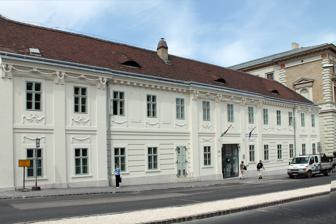
Building: Semmelweis Museum of Medical History
Country: Hungary
Year built: 1810
Museum of the history of medicine in Budapest, Hungary Semmelweis Museum, Library and Archive of the History of Medicine Semmelweis Orvostörténeti Múzeum, Könyvtár és Levéltár Semmelweis Museum in Meindl House Established 1965 ( 1965 ) Location 1-3 Apród utca, Tabán , Várkerület district , Budapest , Hungary Coordinates 47°29′36″N 19°02′36″E / 47.493352°N 19.043211°E / 47.493352; 19.043211 Type museum of the history of medicine Founder Hungarian Ministry of Health Director Benedek Varga Owner Government of Hungary Website semmelweismuseum .hu The Semmelweis Museum, Library and Archive of the History of Medicine ( Hungarian : Semmelweis Orvostörténeti Múzeum, Könyvtár és Levéltár ) is a museum, library and archive in Budapest , Hungary . It was founded in 1965, and became a department of the Hungarian National Museum in 2017. The museum is located in the 18th-century house where Ignaz Semmelweis was born in 1818. The exhibition covers the development of healthcare in Hungary and the main stages in the history of medicine in Europe . Meindl House Joseph Semmelweis, grocer and the father of Ignaz Semmelweis. Meindl House is an 18th-century building at the foot of Várhegy (Castle Hill) in the Tabán neighbourhood, near the Danube river (the present address is no. 1-3 Apród utca). The house is a listed national monument due to its architectural significance and being the birthplace of Ignaz Semmelweis, an early pioneer of antiseptic procedures. Described as the "saviour of mothers", Semmelweis discovered that the incidence of childbed fever could be drastically reduced by requiring hand disinfection in obstetrical clinics. Ignaz Semmelweis was born in the house on 1 July 1818; he was the fifth child of Joseph Semmelweis and Theresia Müller. The Semmelweis family were ethnic Germans , his father was born in Kismarton near the Austrian border, and his mother was the daughter of a coachbuilder from Buda . Joseph Semmelweis was granted citizenship in Buda in 1806 and, in the same year, he opened a wholesale business for spices and general consumer goods. The shop was named Zum weißen Elefanten (At the White Elephant), and it was located on the ground floor of Meindl House (to the right of the entrance). Joseph Semmelweis lived in a flat on the first floor with his growing family. There was a cafe on the ground floor (on the left side) that belonged to the owner of the house, Johann Meindl. In 1823 Joseph Semmelweis relocated his grocery shop to the other side of the street into a house that he bought a year before. The Semmelweis family also moved into this house before 1830; Ignaz Semmelweis left Buda in 1837 when he went to study at the university in Vienna . Meindl House was constructed around 1790 but it was rebuilt in Late Baroque (Zopf) style after the Great Tabán Fire of 1810. At the time its location near the Pest-Buda Floating Bridge was prominent. The bridge connected the two cities, and the square on the Buda side was an important crossroads from where streets led to the north, south and up to Buda Castle . The latter was called Várfeljárat (Festungsauffahrt, now Apród utca), and the house was built facing this road on the corner of a flight of steep steps (now called Sándor Móric lépcső). After the Chain Bridge was opened in 1849 the area lost its role as a trade and traffic hub. Architecturally the most interesting feature of the facade is the cornice, onetime regarded as the most beautiful in Buda; it has a twin corbels and exquisite hanging stucco garlands. Due to the steep slope of Castle Hill, the narrow rear wing of the house was built upon a stone retaining wall with four cellars dug into the ground. There were hanging corridors on three sides of the courtyard on the upper floor while the northern wing had a spacious terrace. Behind the main house there was an upper courtyard with smaller ancillary structures that were demolished in the late 1890s when the headquarters of the Directorate of Royal Gardens was built on the subdivided plot (the large building was destroyed in the war). The house remained in possession of Johann Meindl until 1844. Later its owners were Lőrinc Jankovits (between 1844 and 1852) and Leo Schallinger (from 1852). Schallinger's heirs sold the house in 1885 to a wealthy grocer, Márton Wolf who remained its owner until his death during the final years of World War I. There were shops and pubs on the ground floor, among them the most famous clockmaker's shop in Budapest which was established by Victor Hoser and carried on by his son. The shop operated here from 1880 until 1935 when it relocated to nearby Attila körút. Another longstanding business was Mór Fried's shoemaker's shop. Herculanum mulató was a popular café chantant (zengeráj, Sängerei) in the 1880s, frequented by Crown Prince Rudolf and his friends according to local legends, and it had a beer garden in the interior courtyard. The birthplace of Ignaz Semmelweis in 1906. In 1906 commemorations were held in Budapest to celebrate the achievements of Ignaz Semmelweis. The events were organised by the Budapesti Királyi Orvosegyesület (Budapest Royal Society of Physicians), and a red granite plaque was unveiled at his boyhood home in Apród utca. Around 1918 the house was bought by Gyula Kalmár, the owner of a liquor factory, who wanted to demolish it in 1936 but his application for a six-storey apartment building was denied by the municipality. Two years later the municipality bought the house for 152'000 pengő with the intention to raze it as part of the ongoing urban renewal project of the Tabán area. By that time the old house has fallen into a state of disrepair, and its occupants were extremely poor. The building was vacated in 1939 but two years later it was inhabited again by destitute families who lived there in unhealthy conditions. The fate of the house remained uncertain for years because some argued that it should be restored due to its historical connection with Semmelweis while others claimed that it has deteriorated beyond repair. Although remaining a crowded slum, it was finally listed as a protected monument in 1942 by ministerial decree. The municipality intended to create a museum and a kindergarten in the building after the war. The surrounding area was almost completely destroyed in 1945 during the Siege of Budapest , and the ruins were cleared in the following years. Meindl House was an exception: although the northern and rear wings were lost (including the former flat of the Semmelweis family), the surviving part was hastily repaired after the war to make it habitable again. The plaque above the gate also survived the war but disappeared a few years later in unknown circumstances. Seven families lived in the remaining half of the house in 1959 without running water, also there was a car repair shop in the courtyard and a heap of overgrown rubble where the destroyed wing had stood. Medical history museum Courtyard of the museum with the tomb of Ignaz Semmelweis and the Motherhood statue in 1968. The dilapidated building was still bearing the scars of the war in 1958 when the Ministry of Health decided the creation of a museum of medical history in the birthplace of Hungary's most famous doctor. The tenants were moved out in 1962, and the much delayed reconstruction of the house finally began. A number of artefacts and memorabilia in the Library of Medical History (Orvostörténeti Könyvtár) and the university became the nucleus of the collection but a nationwide campaign was started as well to gather more relevant objects. The museum was officially established on 13 August 1965, the 100th anniversary of Semmelweis' death. Meindl House was reconstructed by the Budapesti Városépítési Tervező Vállalat (BVTV) according to the plans of Egon Pfannl . The exterior was carefully restored and the missing half of the building was rebuilt. The shopfronts and the doors on the ground floor were replaced by windows, and a metal framed glass door was installed to allow passers-by a glimpse into the vaulted gateway and the courtyard. The Late Baroque facade was painted red and white. The new north and west wings flanking the courtyard were built in mid-century modern style with rough-hewn stone walls on the ground floor and large ribbon windows on the upper story. The surviving parts of the house with the staircase, the hanging corridors around the courtyard and a few vaulted rooms were restored. The ground-floor spaces were converted to offices, library, council room and other auxiliary uses while the upper floor housed the exhibition with the Ignaz Semmelweis Memorial Room at the northwest corner, and the relocated interior of the Török Pharmacy in a neighbouring room. The modern exhibition spaces were designed by István Németh who worked on the new interiors of Buda Castle at the time. The remains of Ignaz Semmelweis were moved from the Kerepesi Cemetery to the museum in 1963, and reinterred in a niche of the retaining wall on the western side of the courtyard. This tomb became the fifth burial place of the famous doctor. Motherhood , a bronze sculpture by Miklós Borsos was unveiled in front of it on 13 August 1965. The bust of József Antall, director general of the museum and later Prime Minister of Hungary in Apród utca. The first director of the museum was a distinguished gynecologist and medical historian, Sándor Fekete , the biographer of Ignaz Semmelweis. He was appointed in 1964, and served as director until his retirement in 1971. The next director was internist Emil Schultheisz (from 1972 to 1973) who was also deputy minister of health at the time. The Library of Medical History was merged into the museum in 1968, and the combined institution became a museum of national significance in 1972. The first permanent exhibition was opened in 1968 titled "Pictures from the History of Medicine" (Képek a gyógyítás múltjából). The rearranged and expanded exhibition was reopened on 21 May 1974 by Emil Schultheisz who was Minister of Health at the time. An independent exhibition on pharmaceutical history was created in 1974 in the old Arany Sas Pharmacy in Buda Castle . The permanent exhibition of the museum remained unchanged for a long time, and its basic arrangement is still the same (as of 2022). The Semmelweis Museum of Medical History played an important part in the career of József Antall , the first democratically elected Prime Minister of Hungary after the end of communism . As a historian he wrote biographies of 80 doctors for the Lexicon of Hungarian Biographies in 1963, and became interested in the history of medicine . He started working in the museum next year as a research fellow, and was promoted to deputy director in 1967. He was appointed acting director general in 1974, and remained in this position until May 1990 when he became prime minister after the first free elections . As a medical historian Antall was recognised internationally, and under his leadership the museum has built relationships with scientific institutions in Western Europe and the US. The methodology of medical history research was developed by Antall and his colleagues in these decades as it was still a relatively new field of study at the time in Hungary. Antall also supervised the establishment of museum pharmacies in other cities (Sopron, Győr, Pécs, Székesfehérvár, Kőszeg, Kecskemét, Eger), and the preservation of protected furnitures of some 60 pharmacies. He organized the International Medical Historical Congress in 1974 in Budapest and the International Pharmaceutical-Historical Congress in 1981. The museum was a place of refuge for Antall during the years of communist dictatorship after his participation in the Hungarian Revolution of 1956 , and his subsequent banishment from teaching due to his anticommunist views. It was still his workplace during the last years of the Kádár regime when he became politically active again in the opposition movements, and during the transition period to democracy. The museum created a series of innovative temporary exhibitions and redefined itself beginning from the late 2000s; it won the Museum of the Year Award in 2010. Director general Benedek Varga was appointed to director general of the Hungarian National Museum in 2016, and the two institutions were merged. The facade of Meindl House was restored and repainted to its original cream colour in 2014. Governance Director: 1964–1971: Sándor Fekete Director Generals: 1972–1973: Emil Schultheisz 1974–1990: József Antall 1990–1998: Mária Vida 2000–2008: Károly Kapronczay 2008–2016: Benedek Varga Director: 2021–: Benedek Varga Semmelweis Memorial Room The first floor flat, where the Semmelweis family had lived, was totally destroyed when the house was hit by a bomb in 1945. Nothing is known about its original arrangement or furniture. A memorial room was established in the corner room on the first floor with the aim of recreating the atmosphere of Semmelweis' home in Pest in the 1860s. In 1964 the museum bought a few pieces of Biedermeier furniture (writing desk, bookcases, coffee table) and a 19th-century Shiraz rug from Ignác Semmelweis' grandson, obstetrician Kálmán Semmelweis-Lehocky . The pieces were inherited from Ignác Semmelweis according to the family tradition. The late 19th-century white ceramic stove was bought on the art market. The bookcases contain the remnants of Semmelweis' personal library with books of classical authors and contemporary journals of obstetrics. The memorial room was rearranged in 2020, and a new exhibition was added. Two oval portrait medallions by August Canzi showing Ignaz Semmelweis and his wife, Mária Weidenhofer on their betrothal in 1857 were also bought from the doctor's grandson. The watercolour remains the only authentic painting from Semmelweis' adult life, created by a well-known contemporary artist working in Pest-Buda. Another portrait was painted about 1830 by Lénárt Landau , a painter in Pest. This oil-painting shows him as a child holding a Latin grammar-book in his hands. It was exhibited at the Semmelweis celebrations in 1894, and has been loaned permanently to the museum by its owner, the Budapest Historical Museum. The oil portraits of his parents, Theresia Müller and Joseph Semmelweis, from an unknown contemporary painter, were also put on display in the memorial room. The portraits of his maternal grandparents, Philipp Müller and Theresia Anderlin are hung above a bookcase; they were painted by Johann Volnhoffer in 1795. References